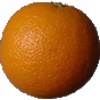
Label: orange